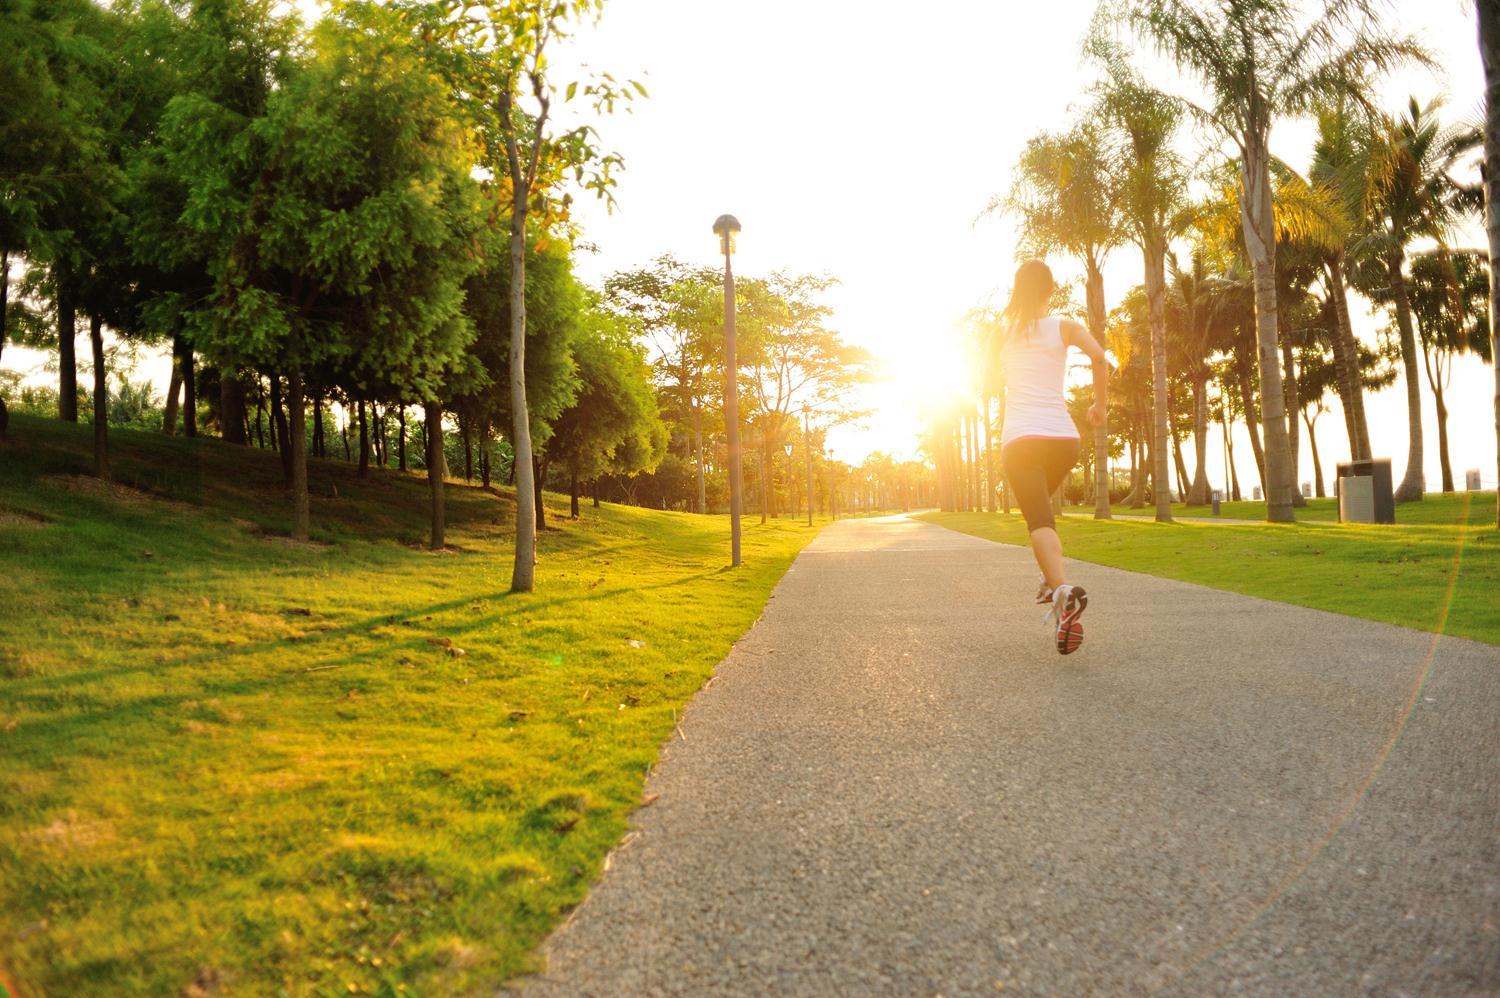
ở trên đường có sự xuất hiện của một cô gái đang chạy bộ